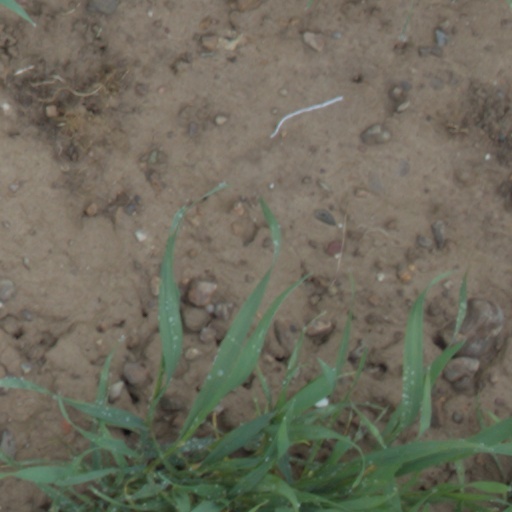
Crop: wheat